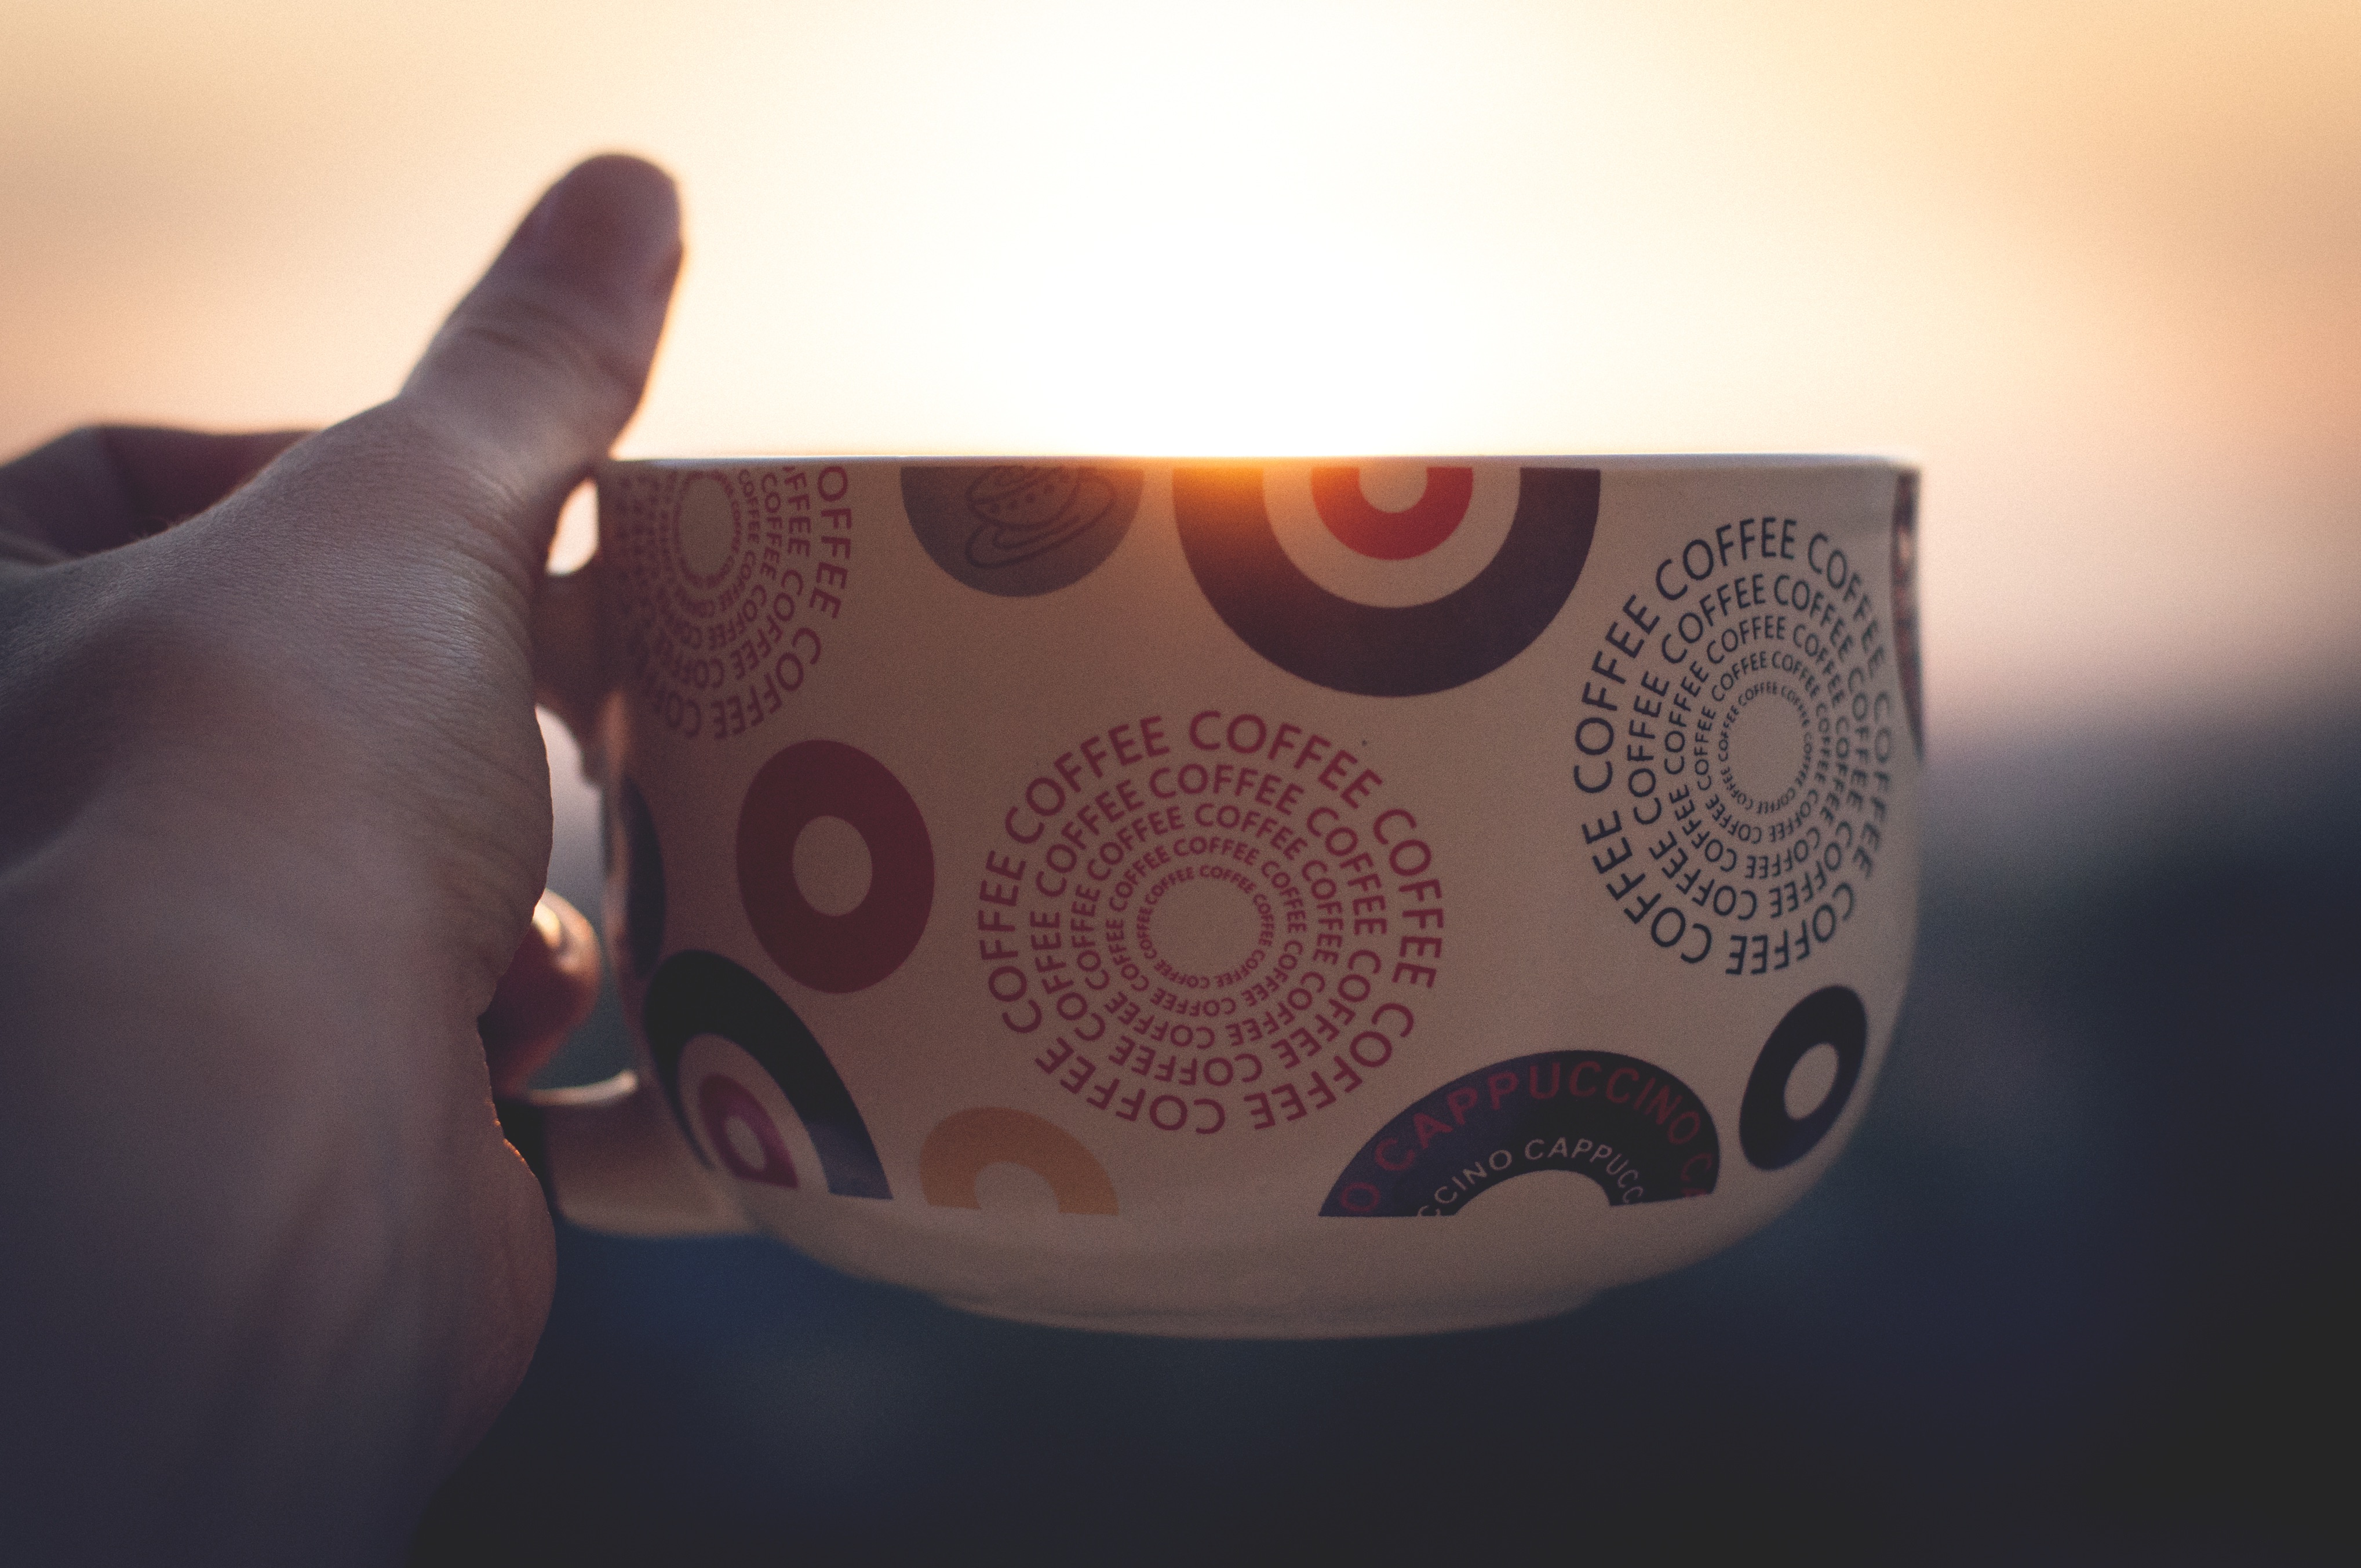
hand, color, lighting, circle, art, design, shape